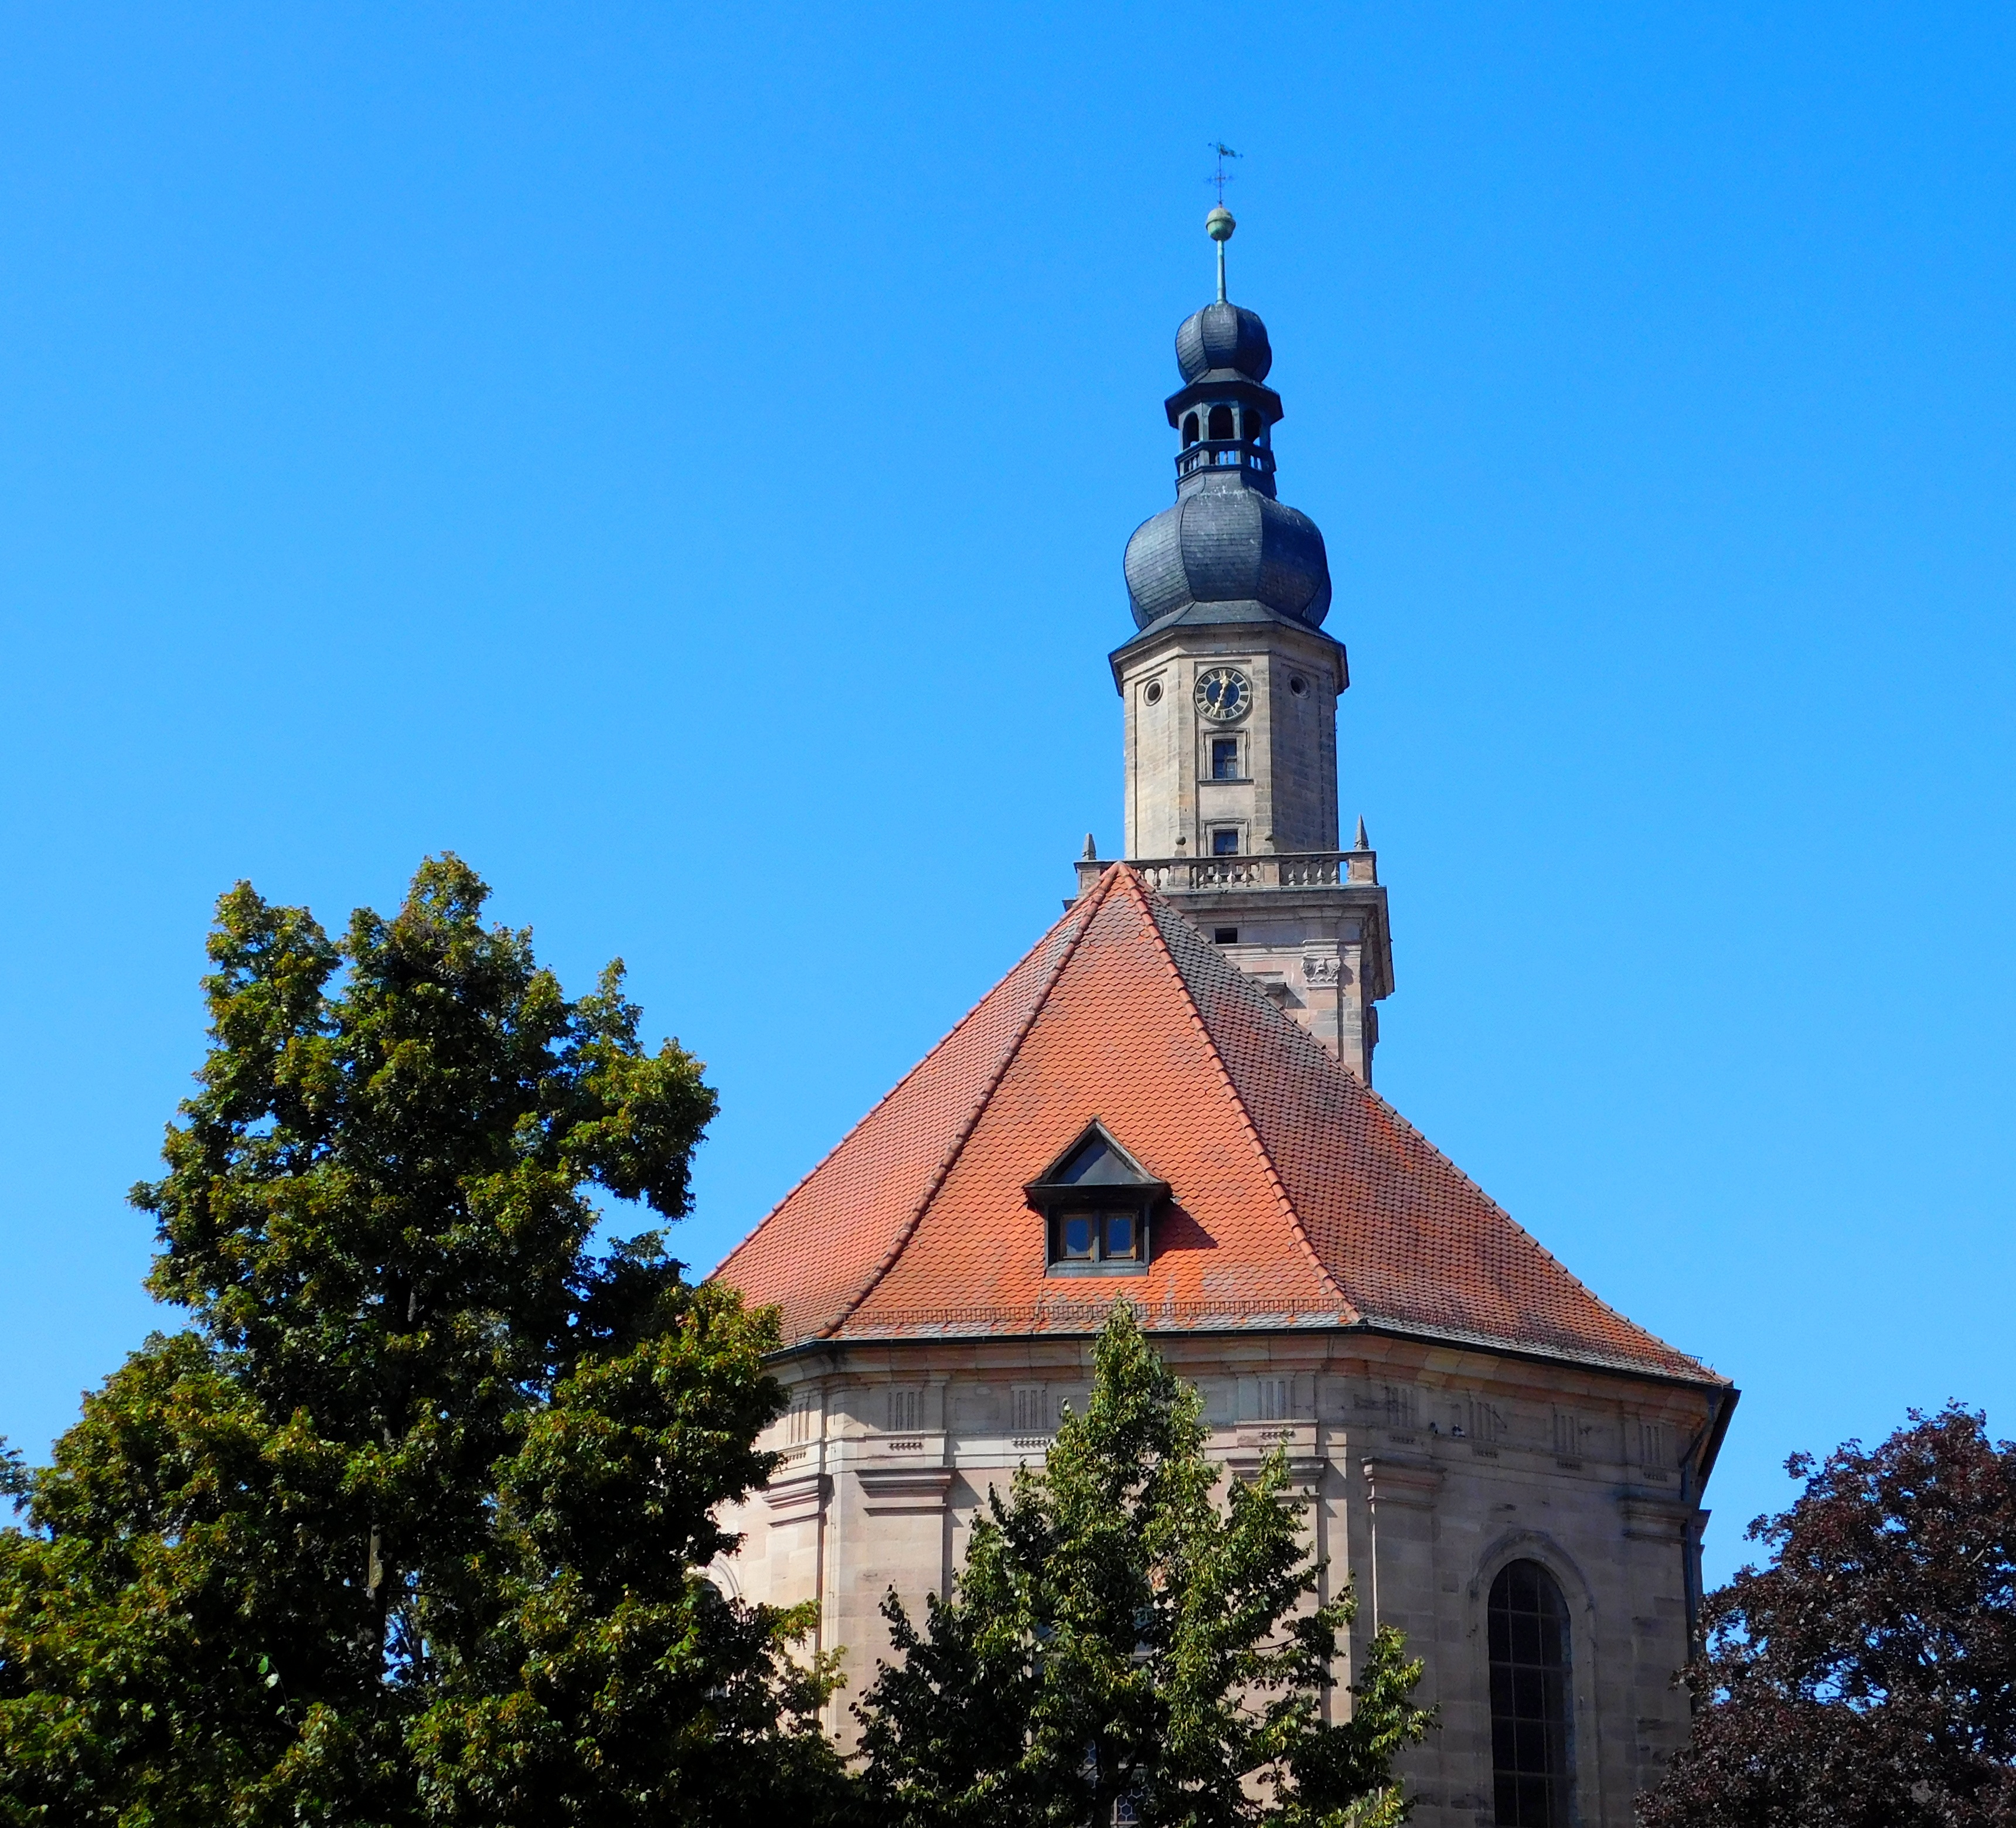
architecture, building, tower, landmark, church, chapel, place of worship, bell tower, historic building, places of interest, old town, spire, steeple, monastery, germany, bavaria, historically, gain, protestant, historic old town, upper franconia, acquire church, old town church, obtain old town church, obtain old town